Military history of Mexico

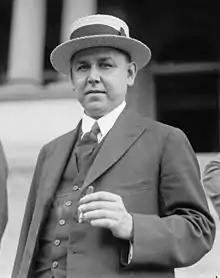
Adolfo de la Huerta

With the forces of reaction defeated and the Federal Army gone, the revolutionary winners failed to reach agreement on how power would exercised. Civil war was the result, with the Constitutionalist Army loyal to Carranza and commanded by Obregón fought the army commanded by Villa, who had broken with Carranza. Villa had a loose alliance with Zapata, with each operating in their own military zones. Obregón defeated Villa in the Battle of Celaya in 1915, with his Villa's Northern Division shrinking to practically nothing. But both Villa and Zapata were able to wage guerrilla warfare against the Carranza regime.